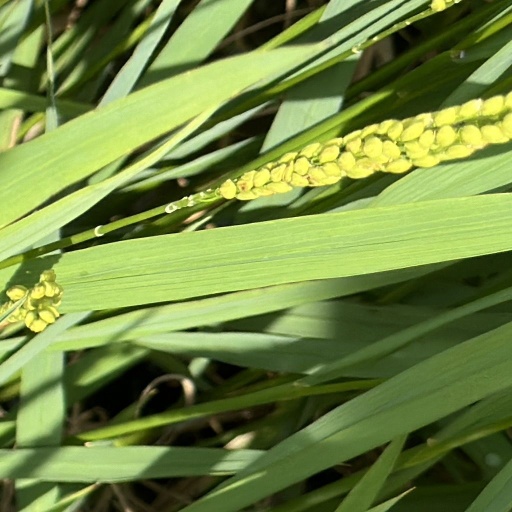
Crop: rice